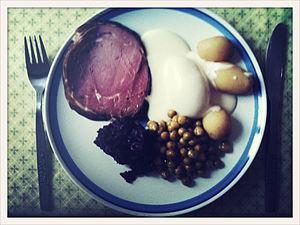
Le hangikjöt est un plat islandais de viande fumée d'agneau ou de mouton, en général bouillie.